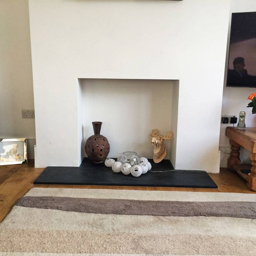
our client already had a new stone hearth but the plastered walls inside the opening will need replacing with render